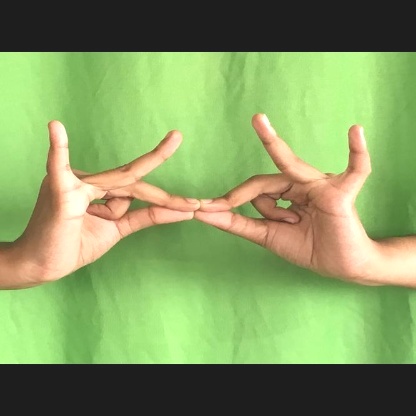
Mudra: Sakata